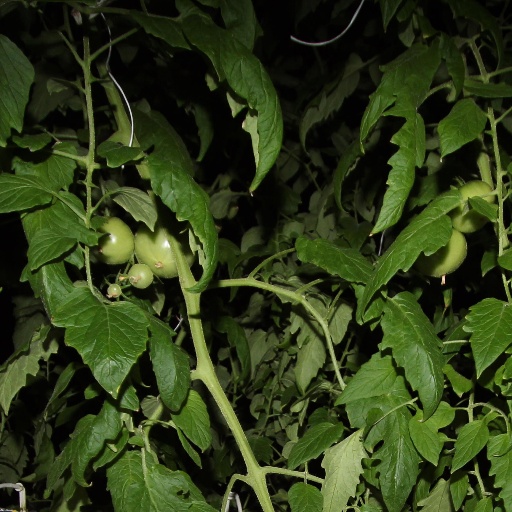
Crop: tomato